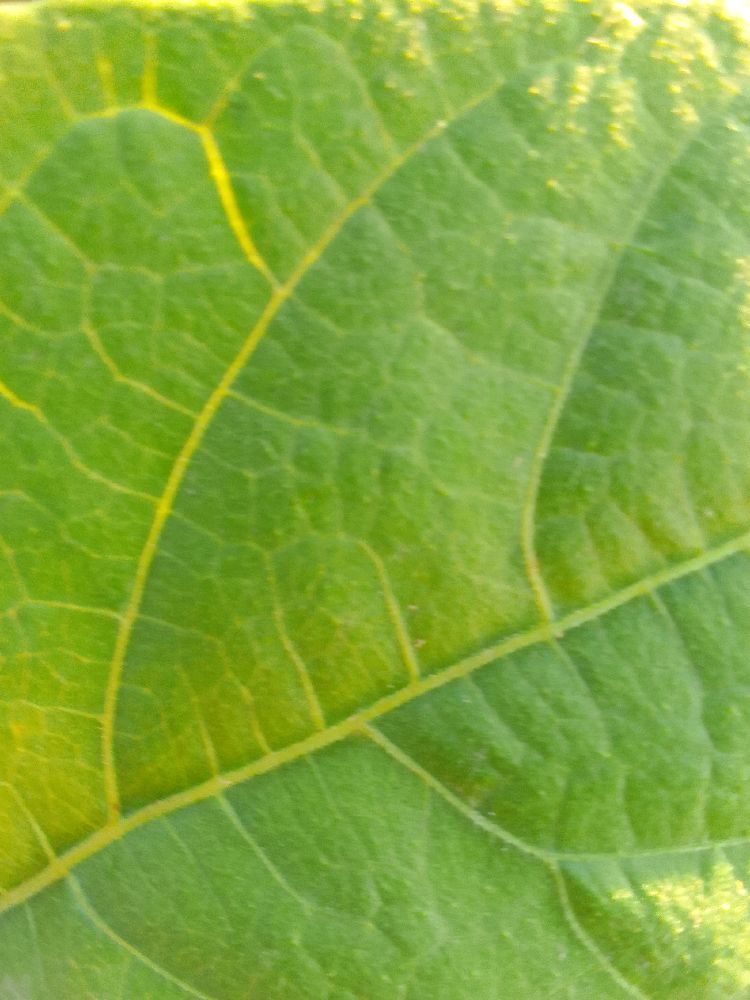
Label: healthy